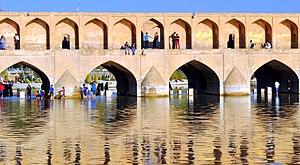
L'Iran est un pays avec peu de ressources en eau, qui utilise celle-ci majoritairement à des fins agricoles. Le pays fait face à une grave crise de l'eau.